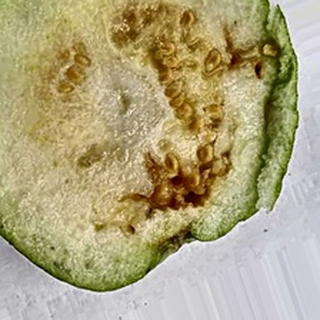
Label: guava_fruit_fly